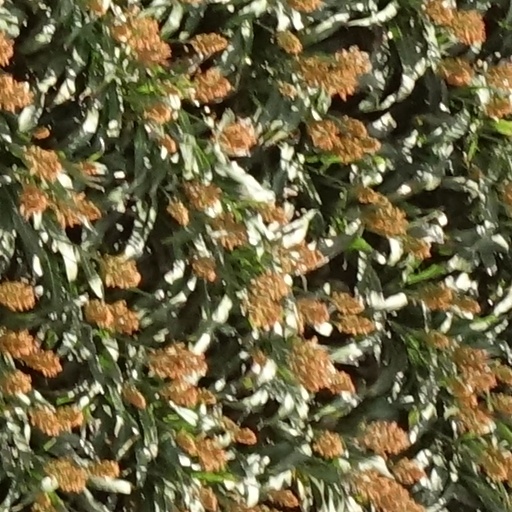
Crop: sorghum